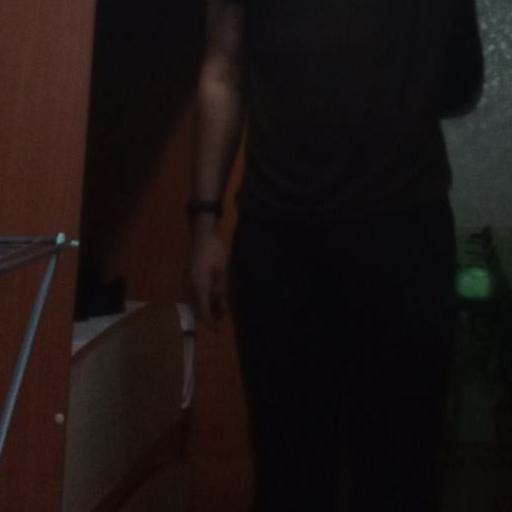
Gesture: no_gesture